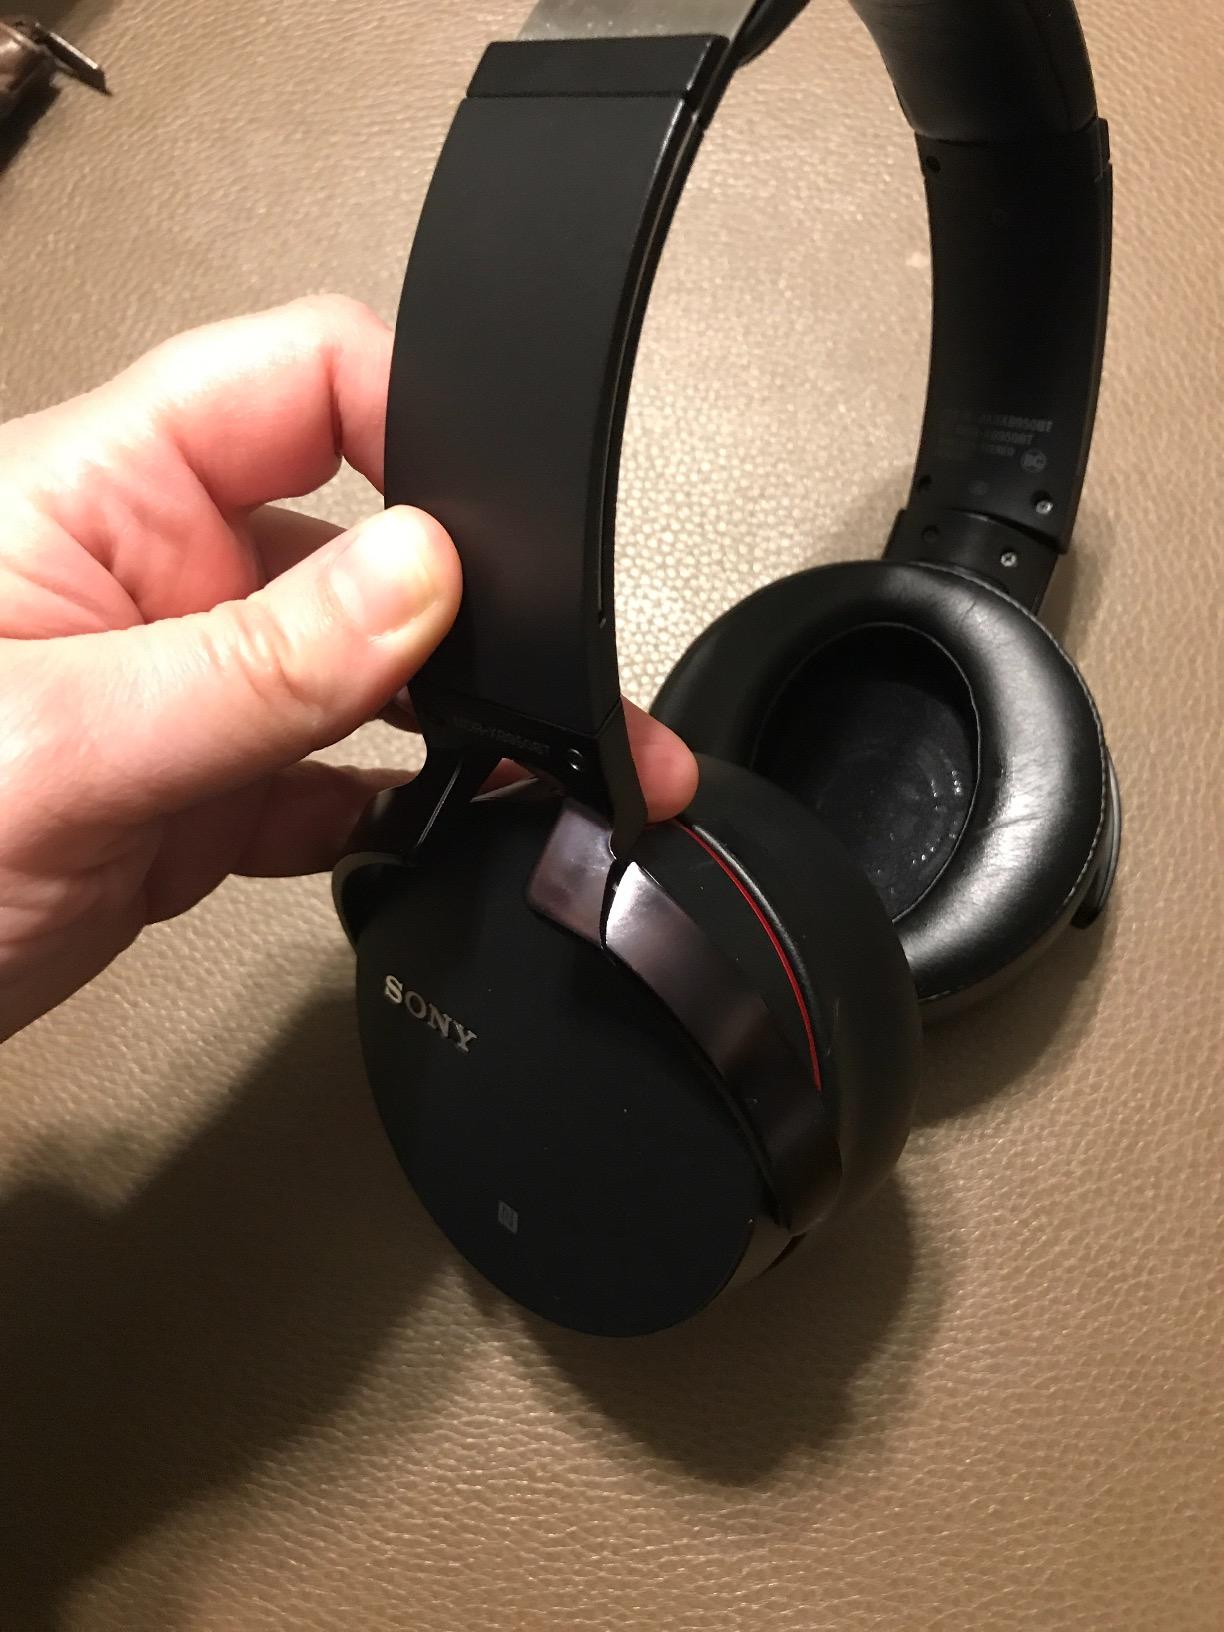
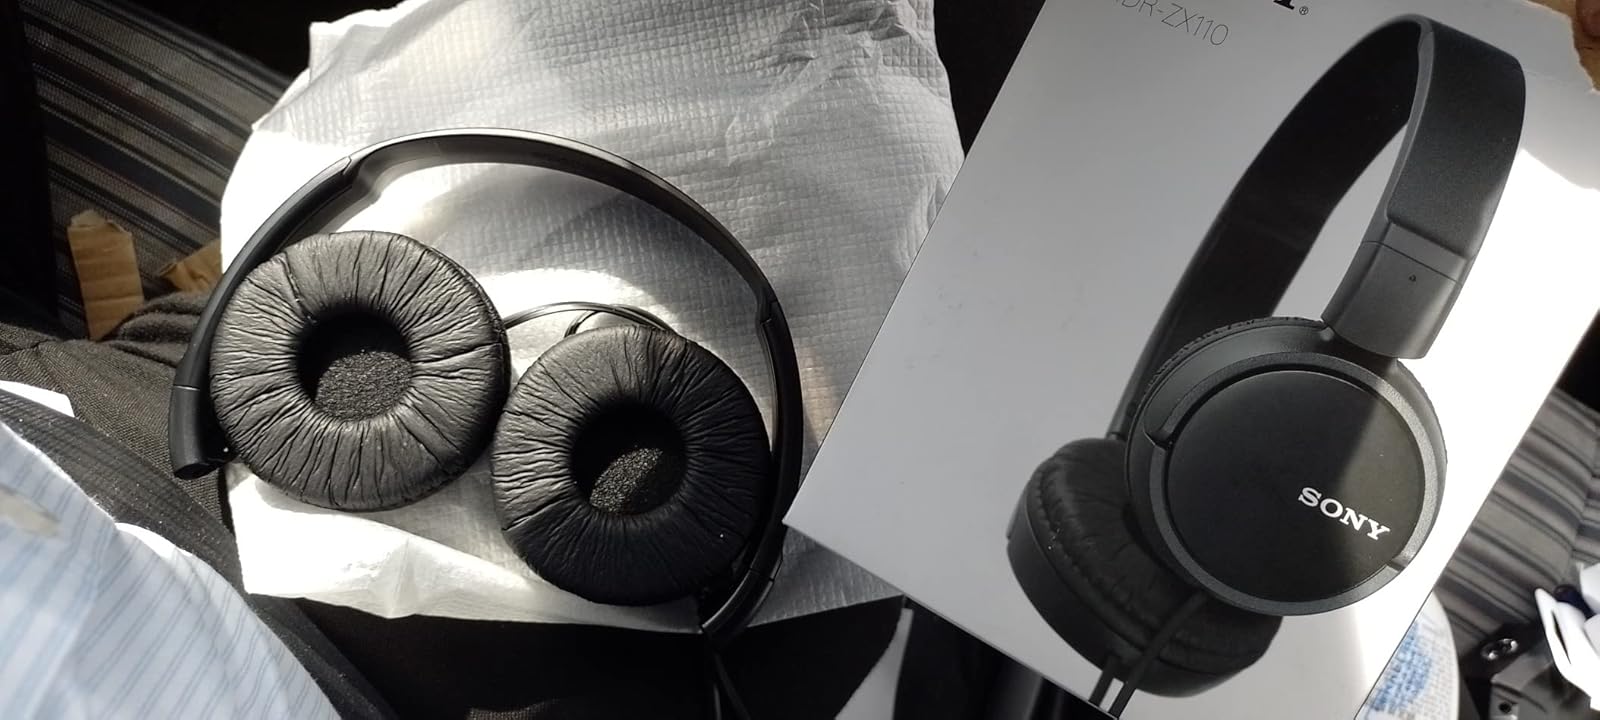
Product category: headphones
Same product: no